William Joseph Dendinger

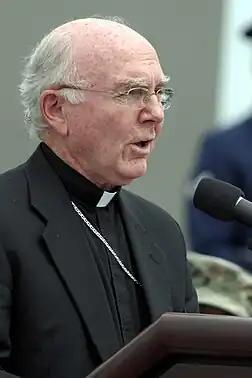
Bishop Dendinger in 2007

On October 14, 2004, Pope John Paul II appointed Dendinger as bishop of Grand Island. He was consecrated at St. Mary's Cathedral in Grand Island, Nebraska, on December 13, 2004, by Archbishop Elden Curtiss. Bishops Fabian Bruskewitz and Lawrence McNamara served as co-consecrators.